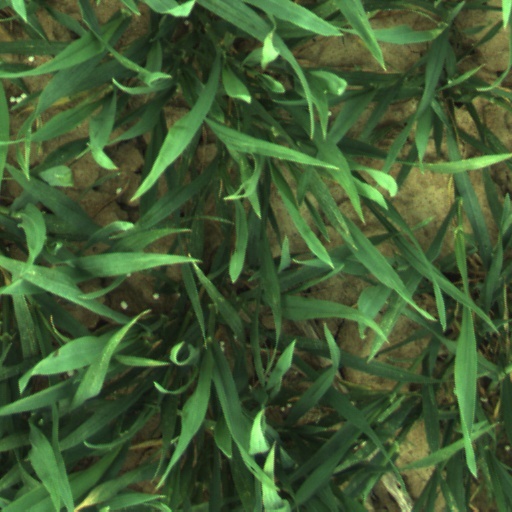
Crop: wheat